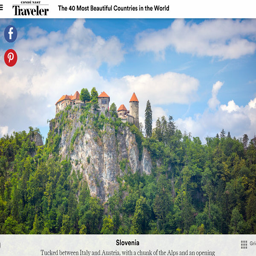
periodical ranks parliamentary republic in the top most beautiful countries in the world